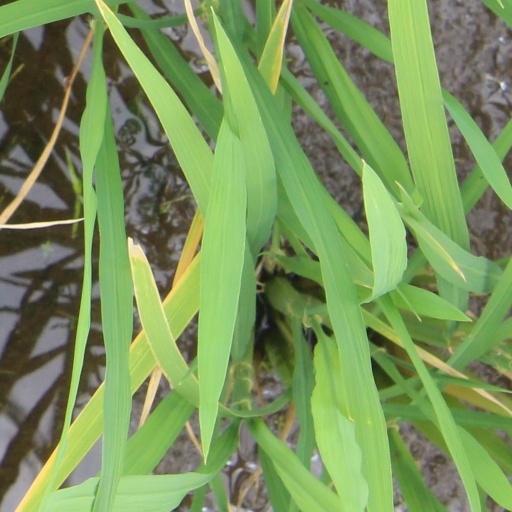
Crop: rice